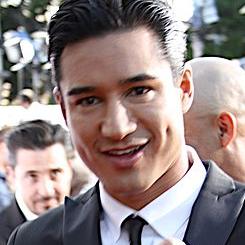
Age: 40